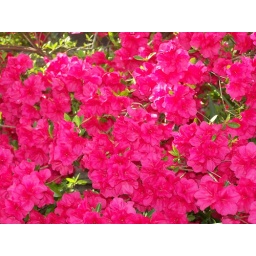
Reminds me of the tissue paper flowers we used to make to use on parade floats in High School!